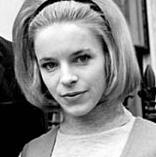
Age: 28